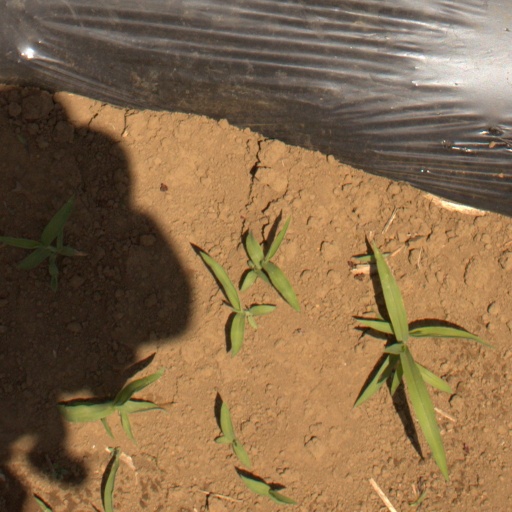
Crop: Jerusalem artichoke